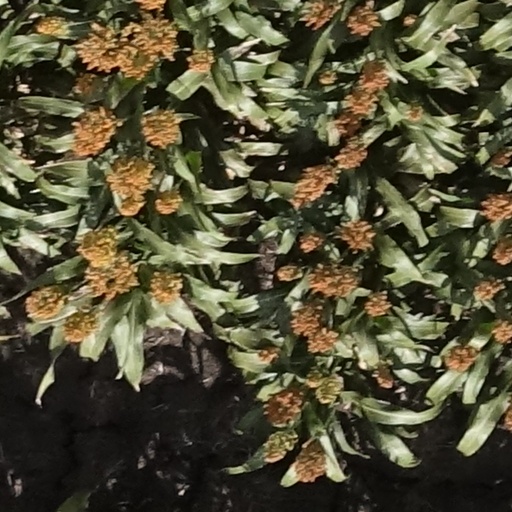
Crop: sorghum